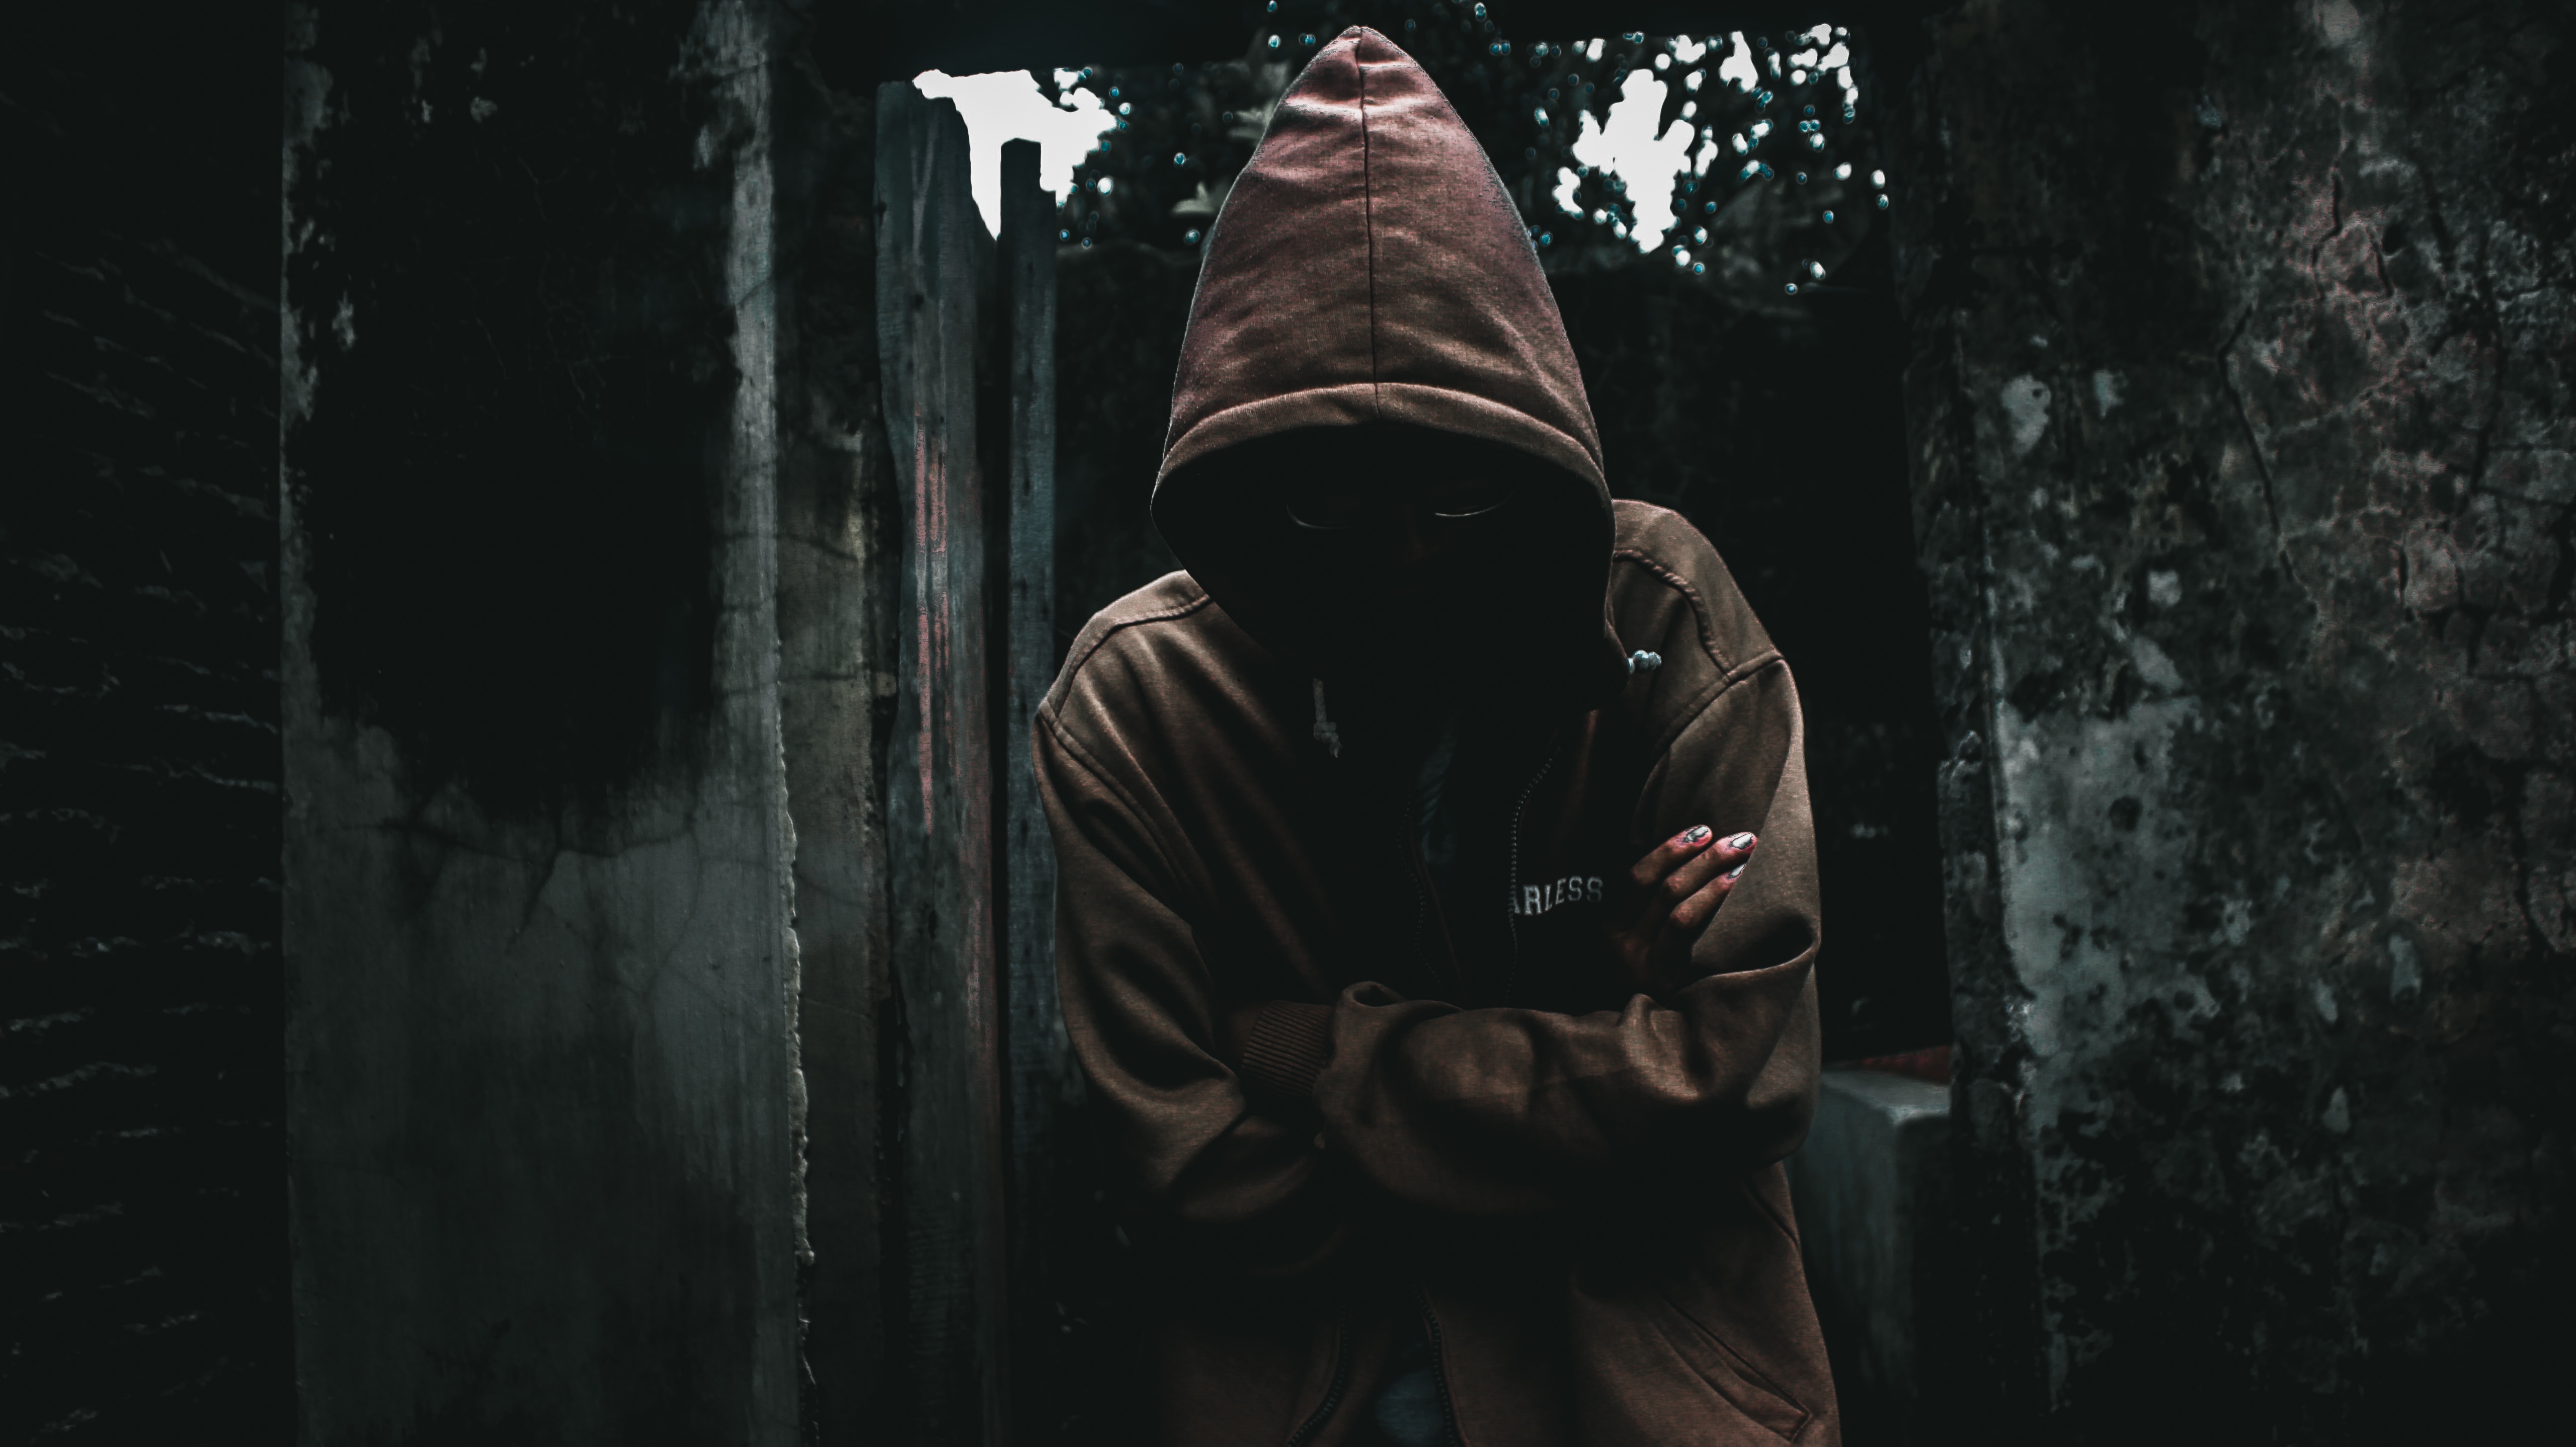
darkness, fiction, midnight, screenshot, fictional character, computer wallpaper